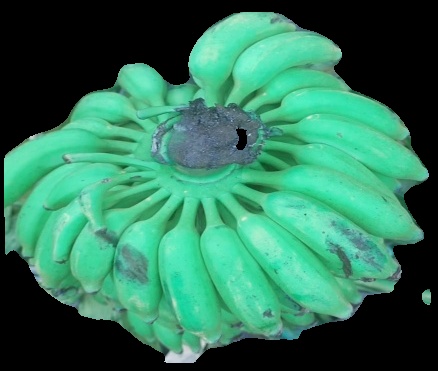
Variety: elakki-bale
Grade: grade1